Research Park at the University of Illinois Urbana-Champaign

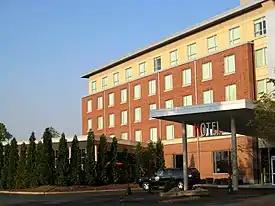
I-Hotel located within Research Park in Champaign, Illinois

Research Park gained the approval of the board of trustees in November 1999 and established its governance with the University of Illinois Research Park Limited Liability Company in March 2000. The Research Park opened its first building in 2001 and grew into a 200-acre technology hub for corporate research and development operations.